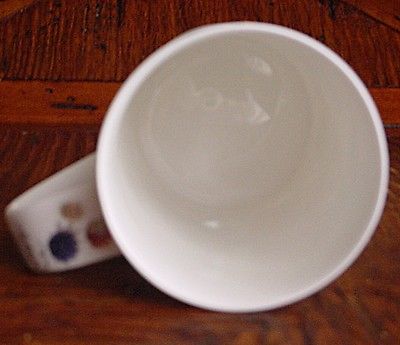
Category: mug